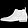
Label: Ankle boot